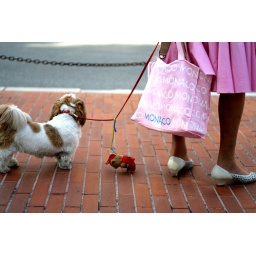
Old lady in pink with her dog